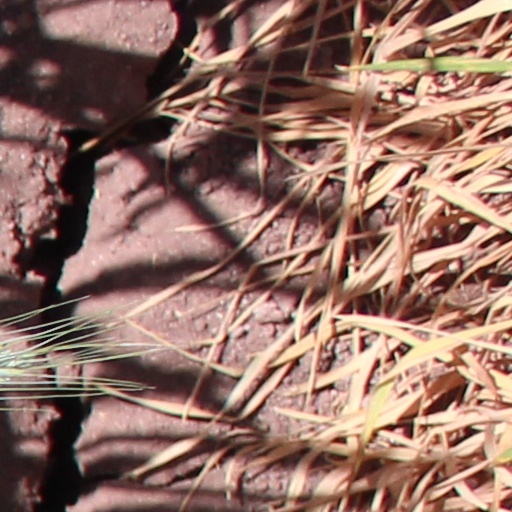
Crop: wheat